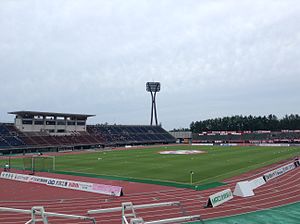
Zweigen Kanazawa
Ishikawa-ken Seibu
Zweigen Kanazawa, er en japansk professionel fodboldklub, baseret i Kanazawa, og de spiller i J2 League.